Fitzroy, Victoria

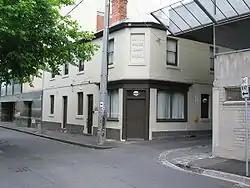
The Devonshire Arms, built in 1843, is the oldest extant building in Fitzroy.

The tiny suburb of Fitzroy has many cafés. Only one of the original three cafés is still standing – Marios. Bakers relocated north, and closed in 2007, while The Black Cat has transformed itself into a bar, but still retains its onstreet garden. In fact Silas is the oldest café, located between King William and Moore Streets, on the west side.